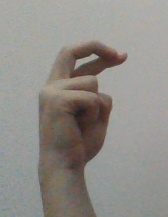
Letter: zay